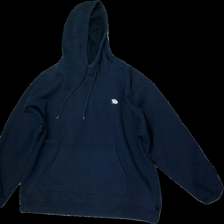
View: front
Type: Hoodie
Category: Men
Brand: Not in the list
Brand text on label: Sportex
Colors: Blue
Material: 82% Cotton 18% Polyester
Pattern: Logo print
Cut: Regular
Size: XL
Season: All
Price range: <50
Recommended usage: Export
Description: Blue hoodie with logo print